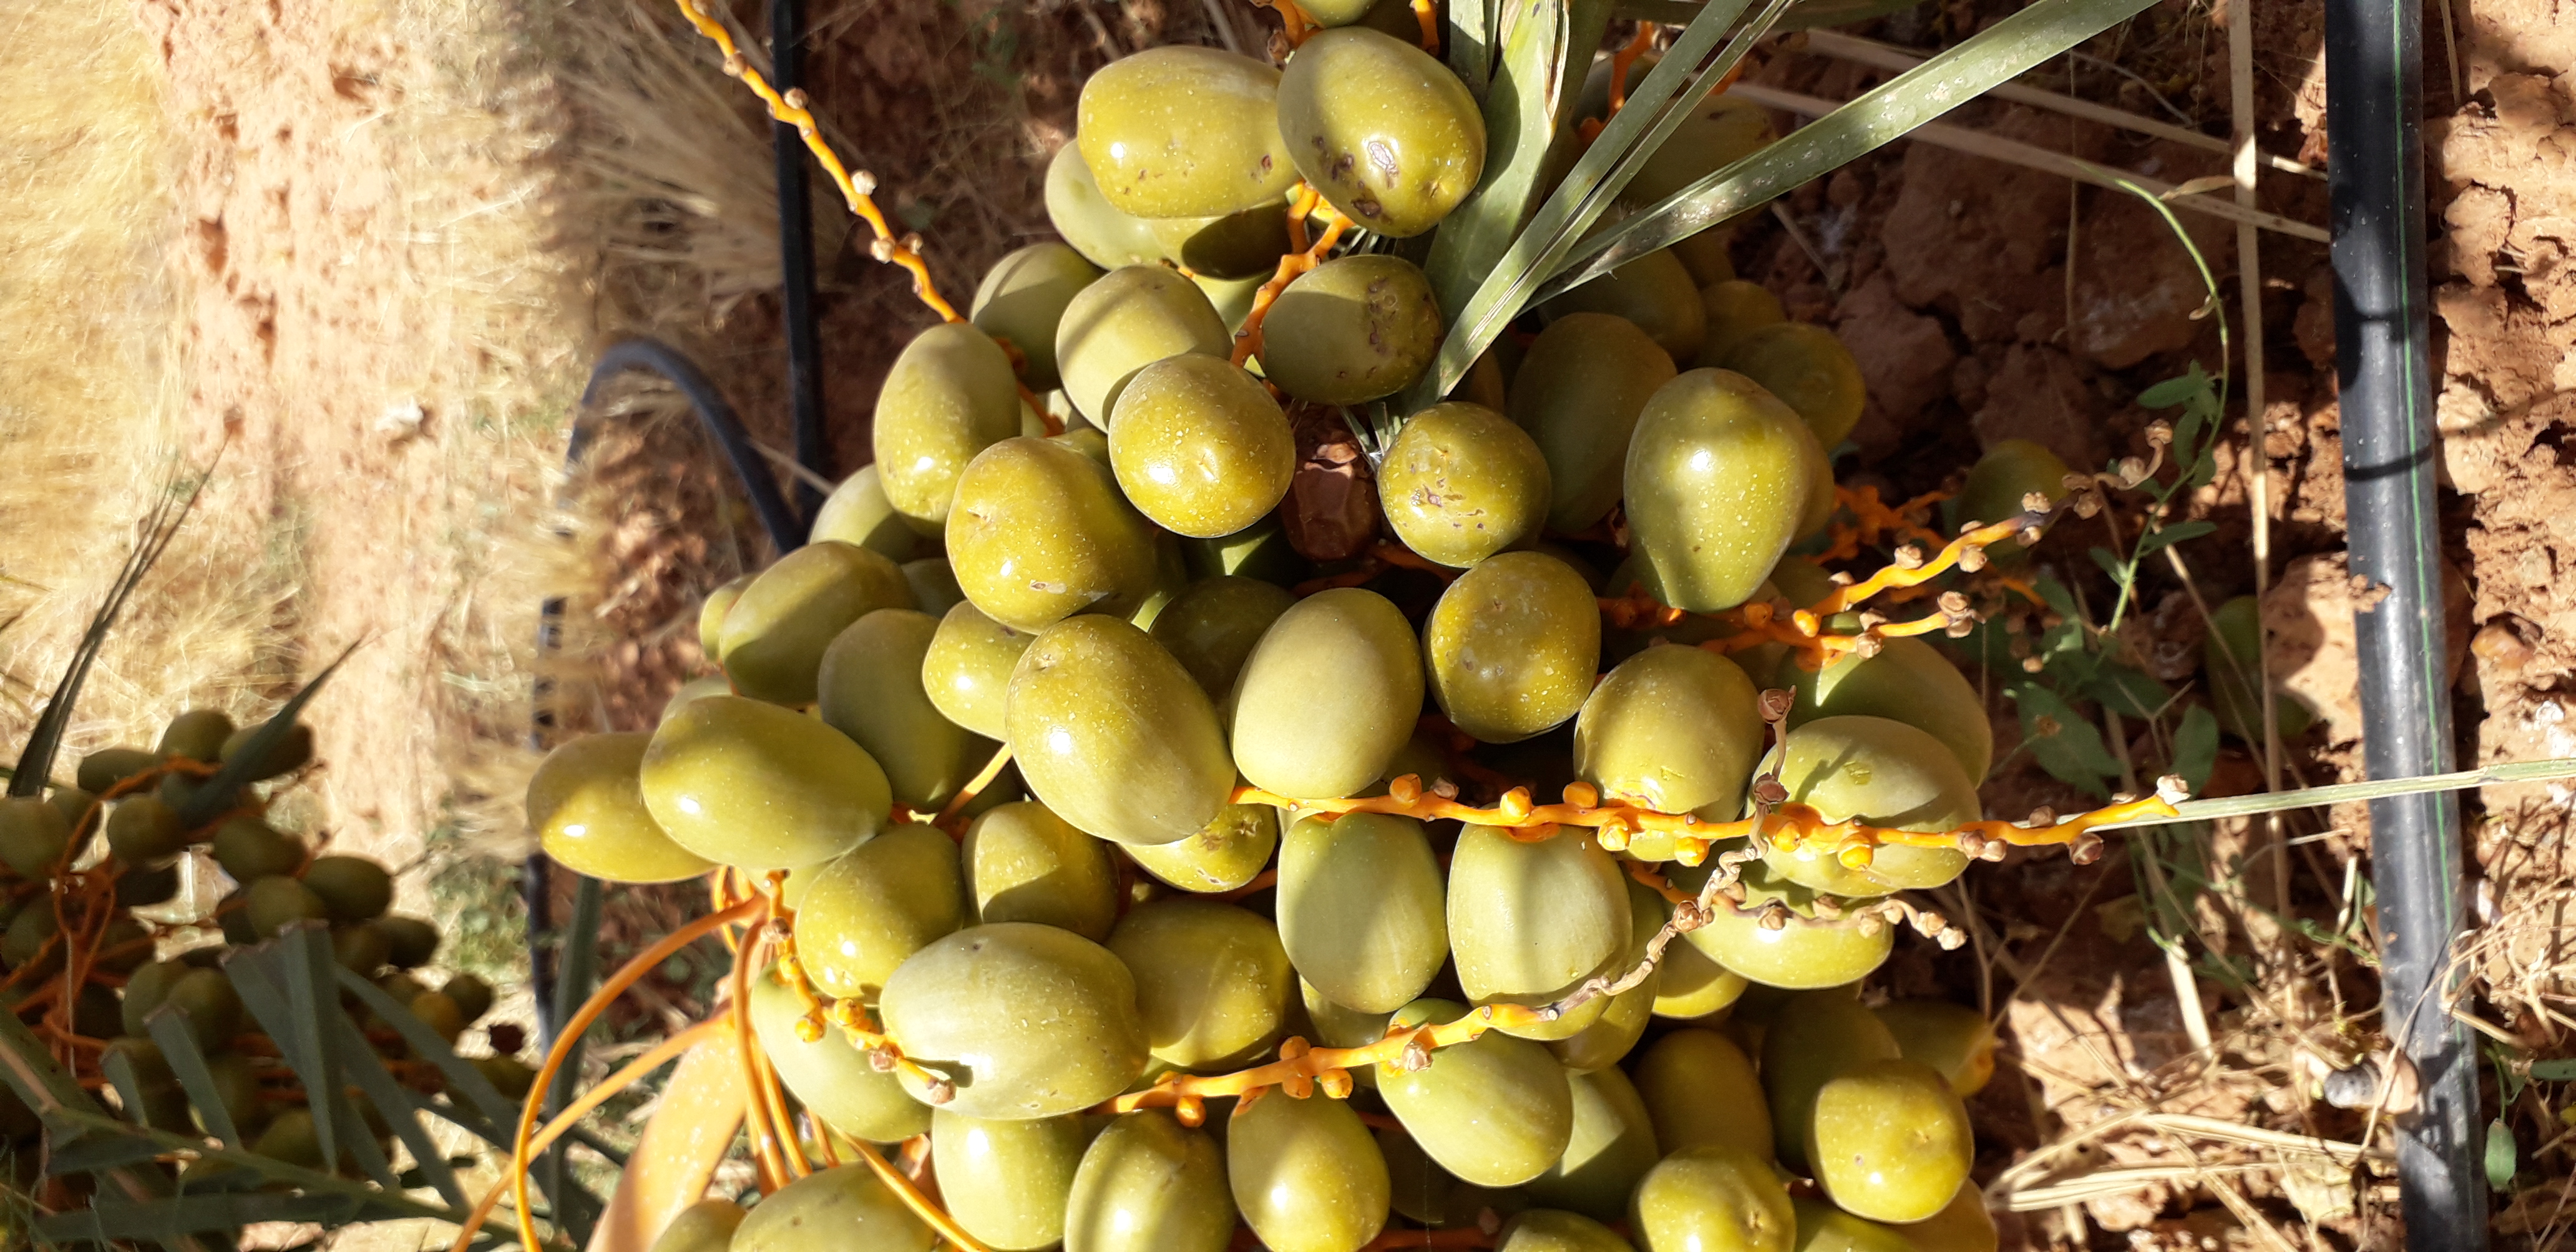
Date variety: Boufagous